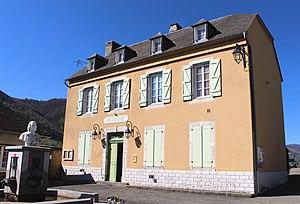
Mairie de Labassère (Hautes-Pyrénées)
Labassère est une commune française située dans le département des Hautes-Pyrénées, en région Occitanie.